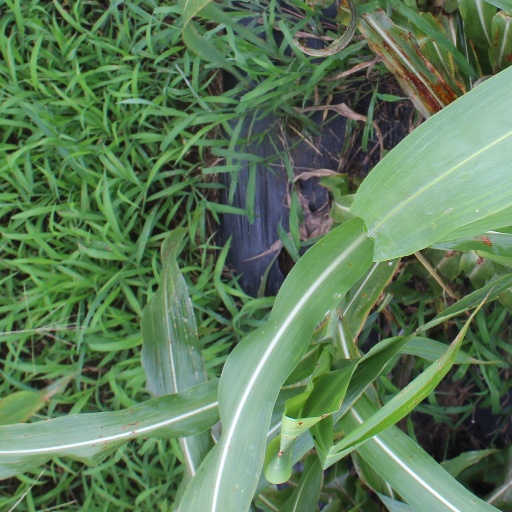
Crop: sorghum